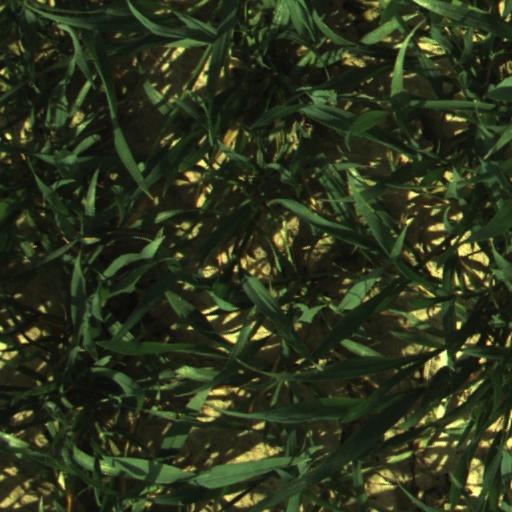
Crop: wheat